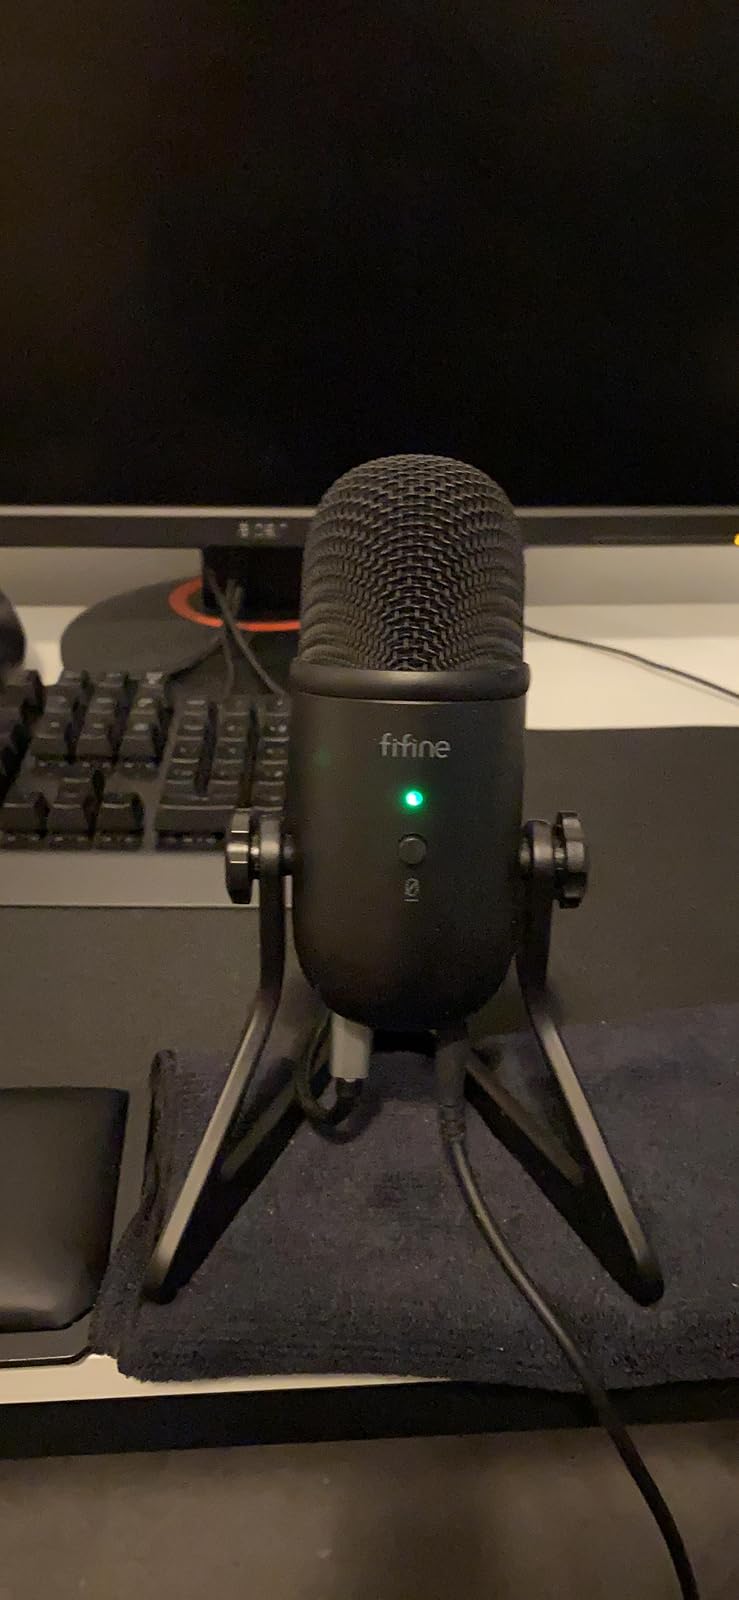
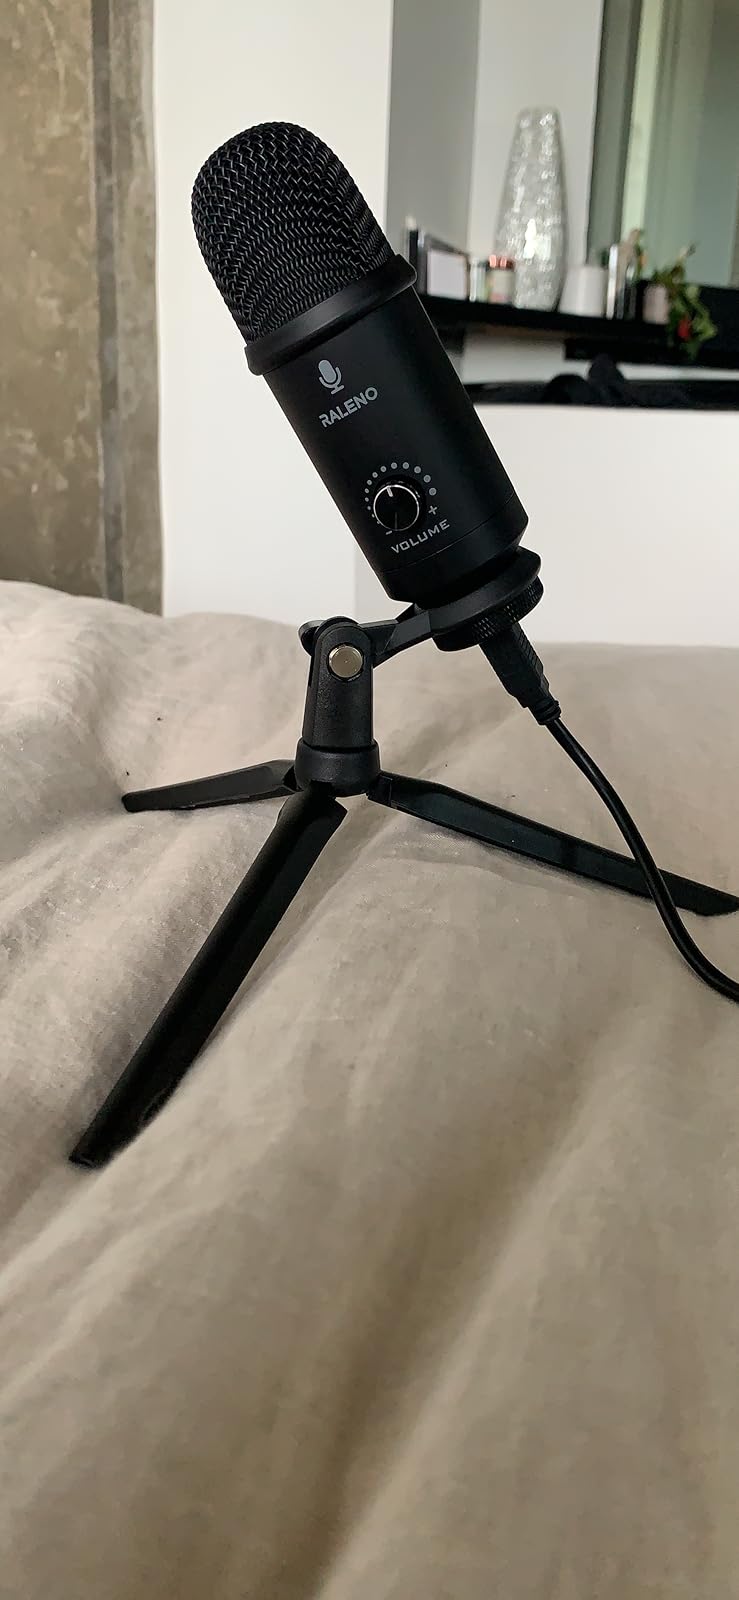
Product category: microphone
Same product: no